The People vs. Nancy Preston

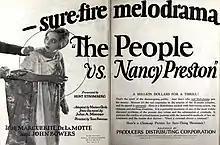
Trade advertisement

The People vs. Nancy Preston is a 1925 American silent drama film directed by Tom Forman and starring Marguerite De La Motte, John Bowers, and Frankie Darro.